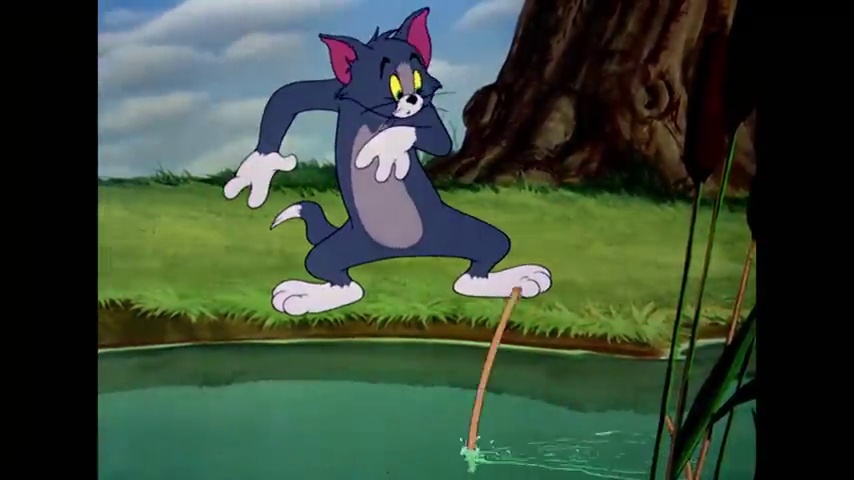
Portrait style: Cartoon Portrait